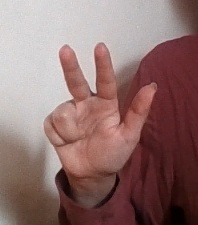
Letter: al